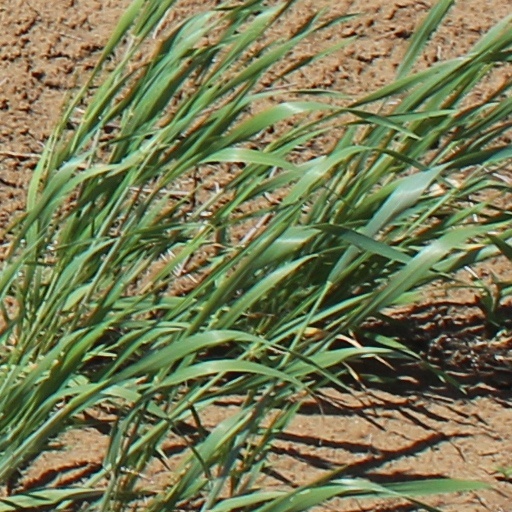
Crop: wheat